Uwe Kils

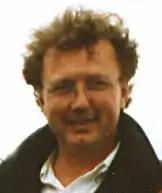
Uwe Kils

Uwe Kils (10 July 1951 in Flensburg – January 2016 in Flensburg) was a German marine biologist specializing in Antarctic biology.